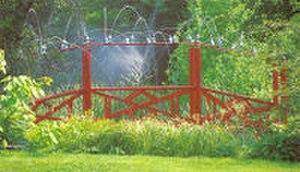
Le château de Vendeuvre est situé sur la commune de Vendeuvre, entre Saint-Pierre-sur-Dives et Falaise, en Normandie. Il est ouvert au public depuis 1983 et abrite le musée du mobilier miniature, première collection au monde de mobilier miniature, une collection de niches à chien et animaux de compagnie ; l’enfilade de salons est un bel exemple de l'art de vivre au XVIIIᵉ siècle dont témoignent aussi les cuisines de la même époque. Dehors, le château est agrémenté de jardins d'eau « surprise » et d’une grotte aux coquillages.